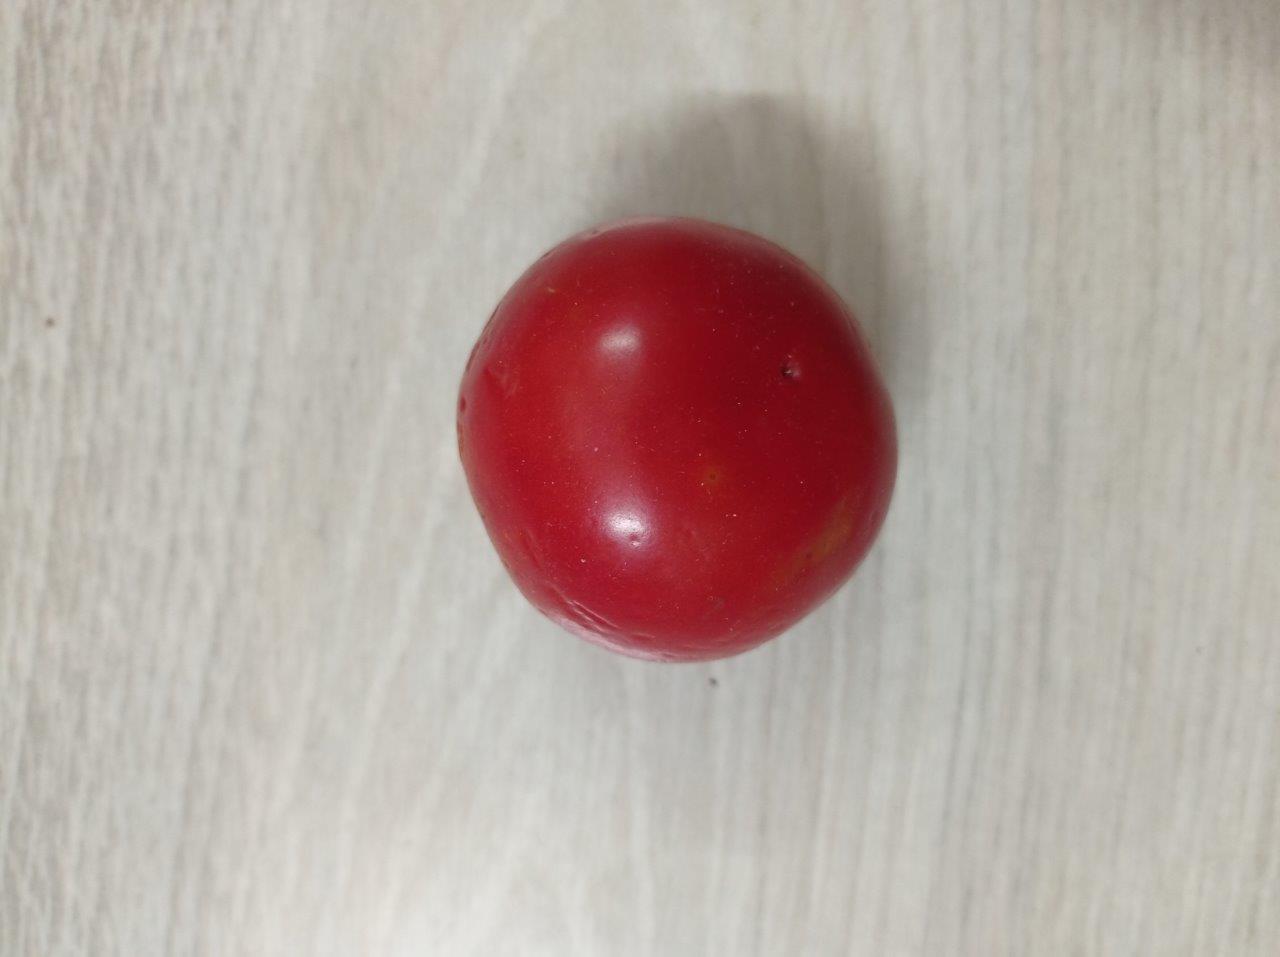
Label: Fresh